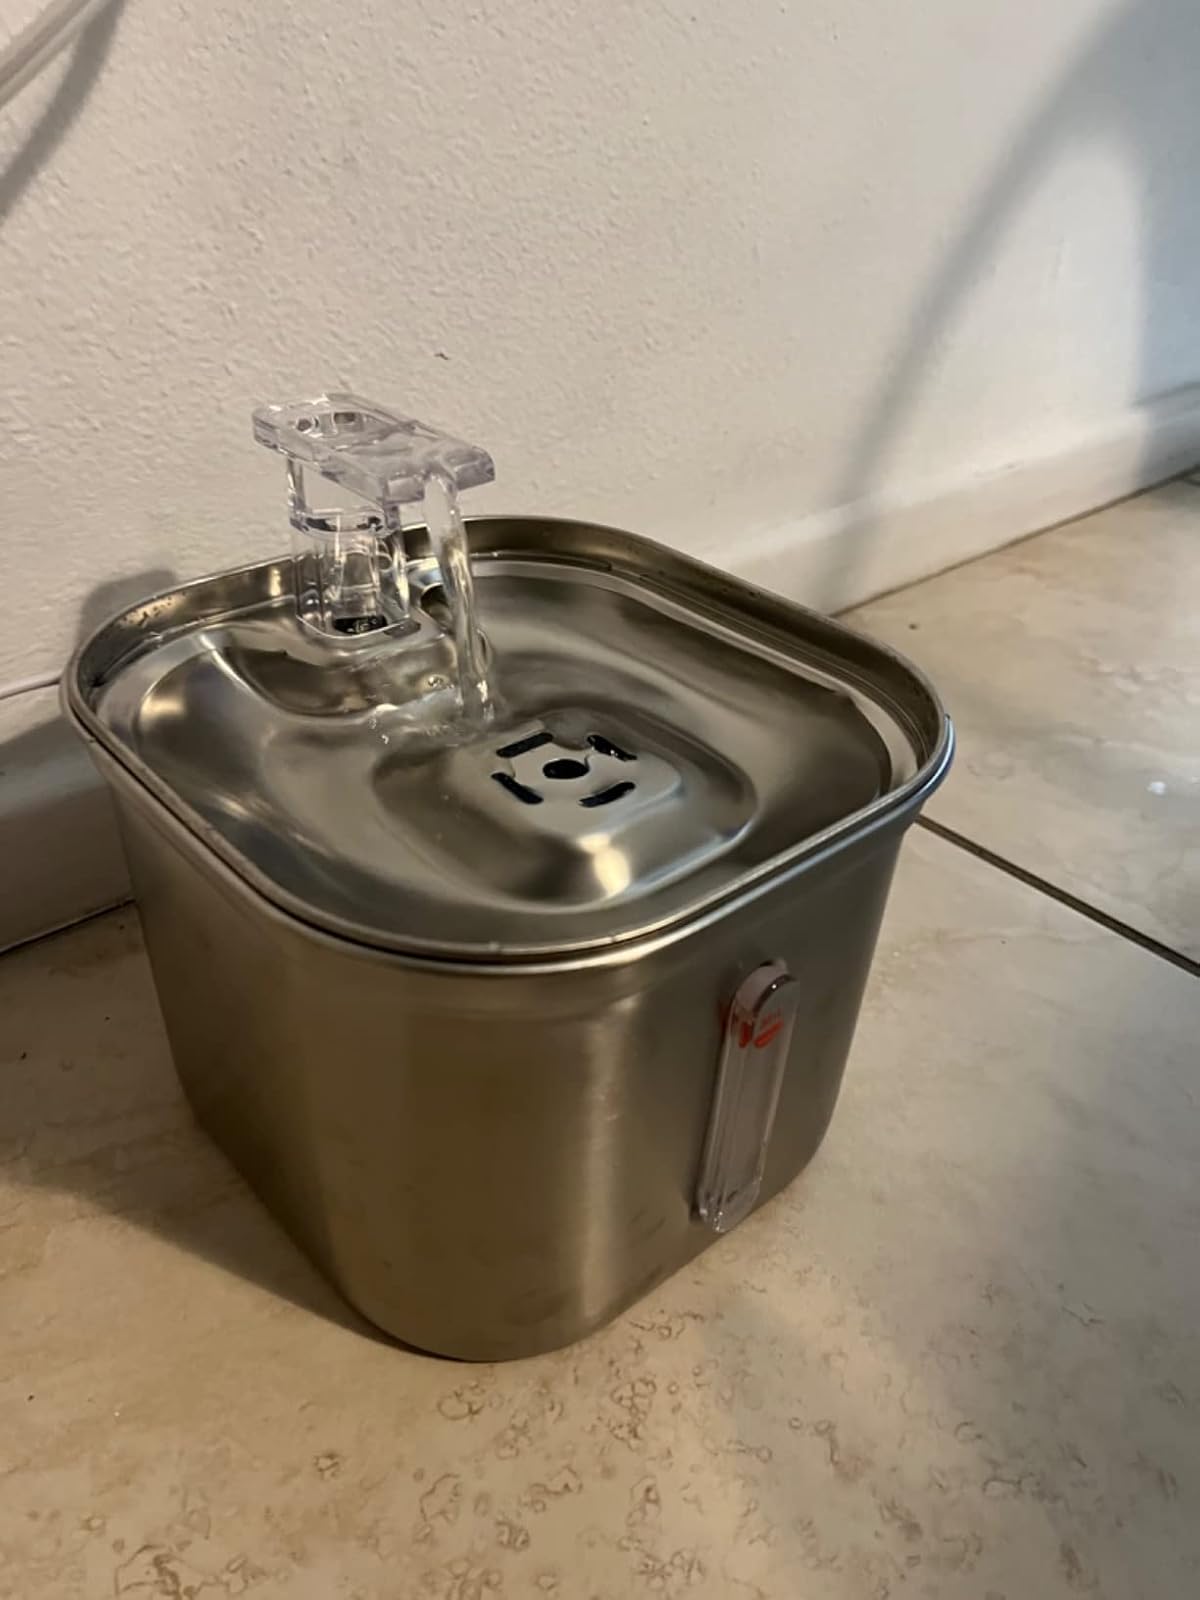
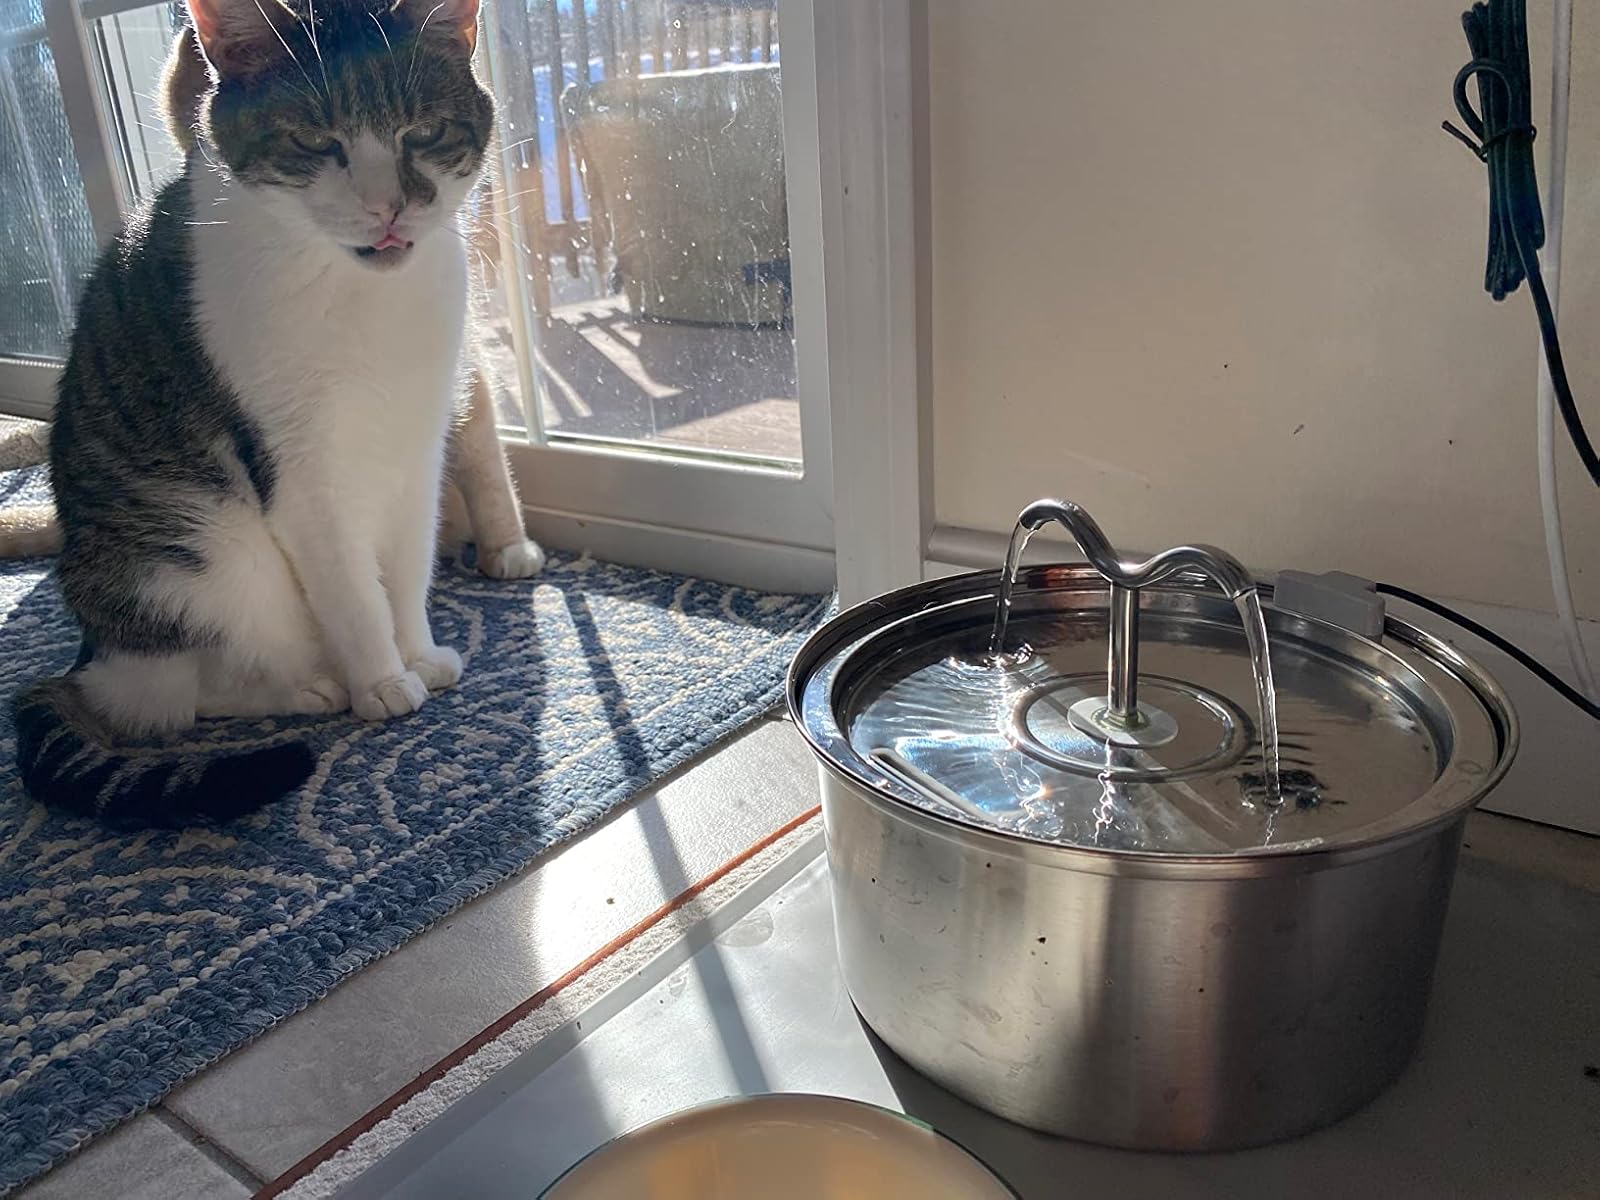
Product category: items_bowl
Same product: no